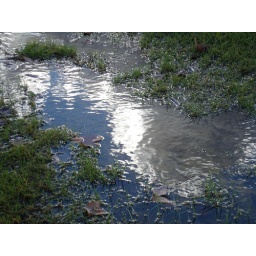
sky in water